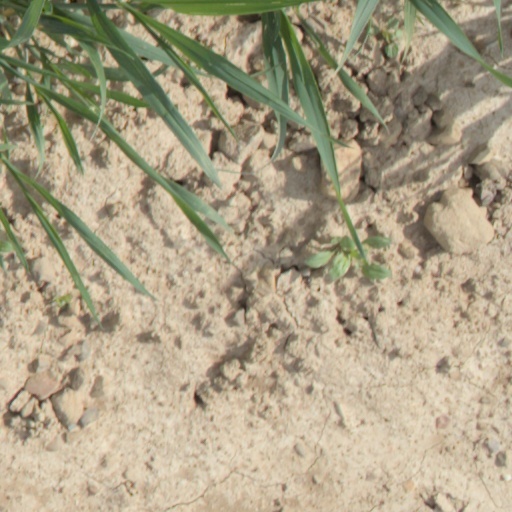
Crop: wheat